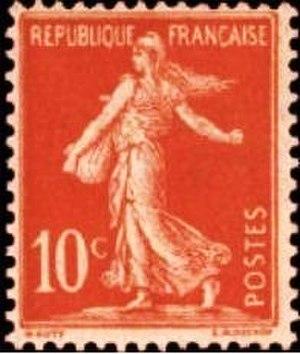
Timbre au type Semeuse camée ou à fond plein, avec sol et «
Le type Semeuse camée est un timbre d'usage courant français émis à partir de 1906.